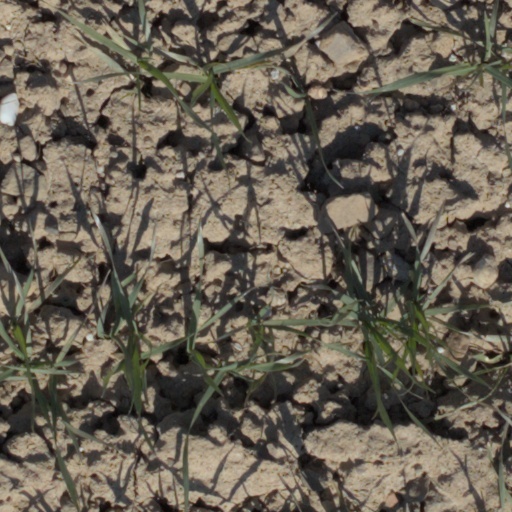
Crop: wheat